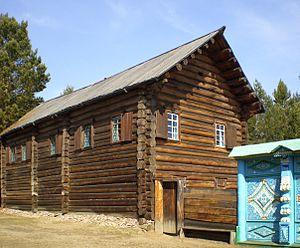
Un podklet est un élément architectural désignant le soubassement de maison ou d'église en Russie.
Les Semeiskie sont une communauté de « Vieux croyants » d'environ 200 000 personnes en Transbaïkalie, c'est-à-dire à l'est du lac Baïkal.